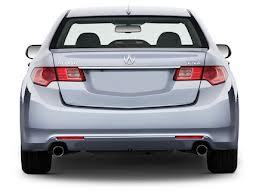
Car model: 2012 Acura TSX Sedan